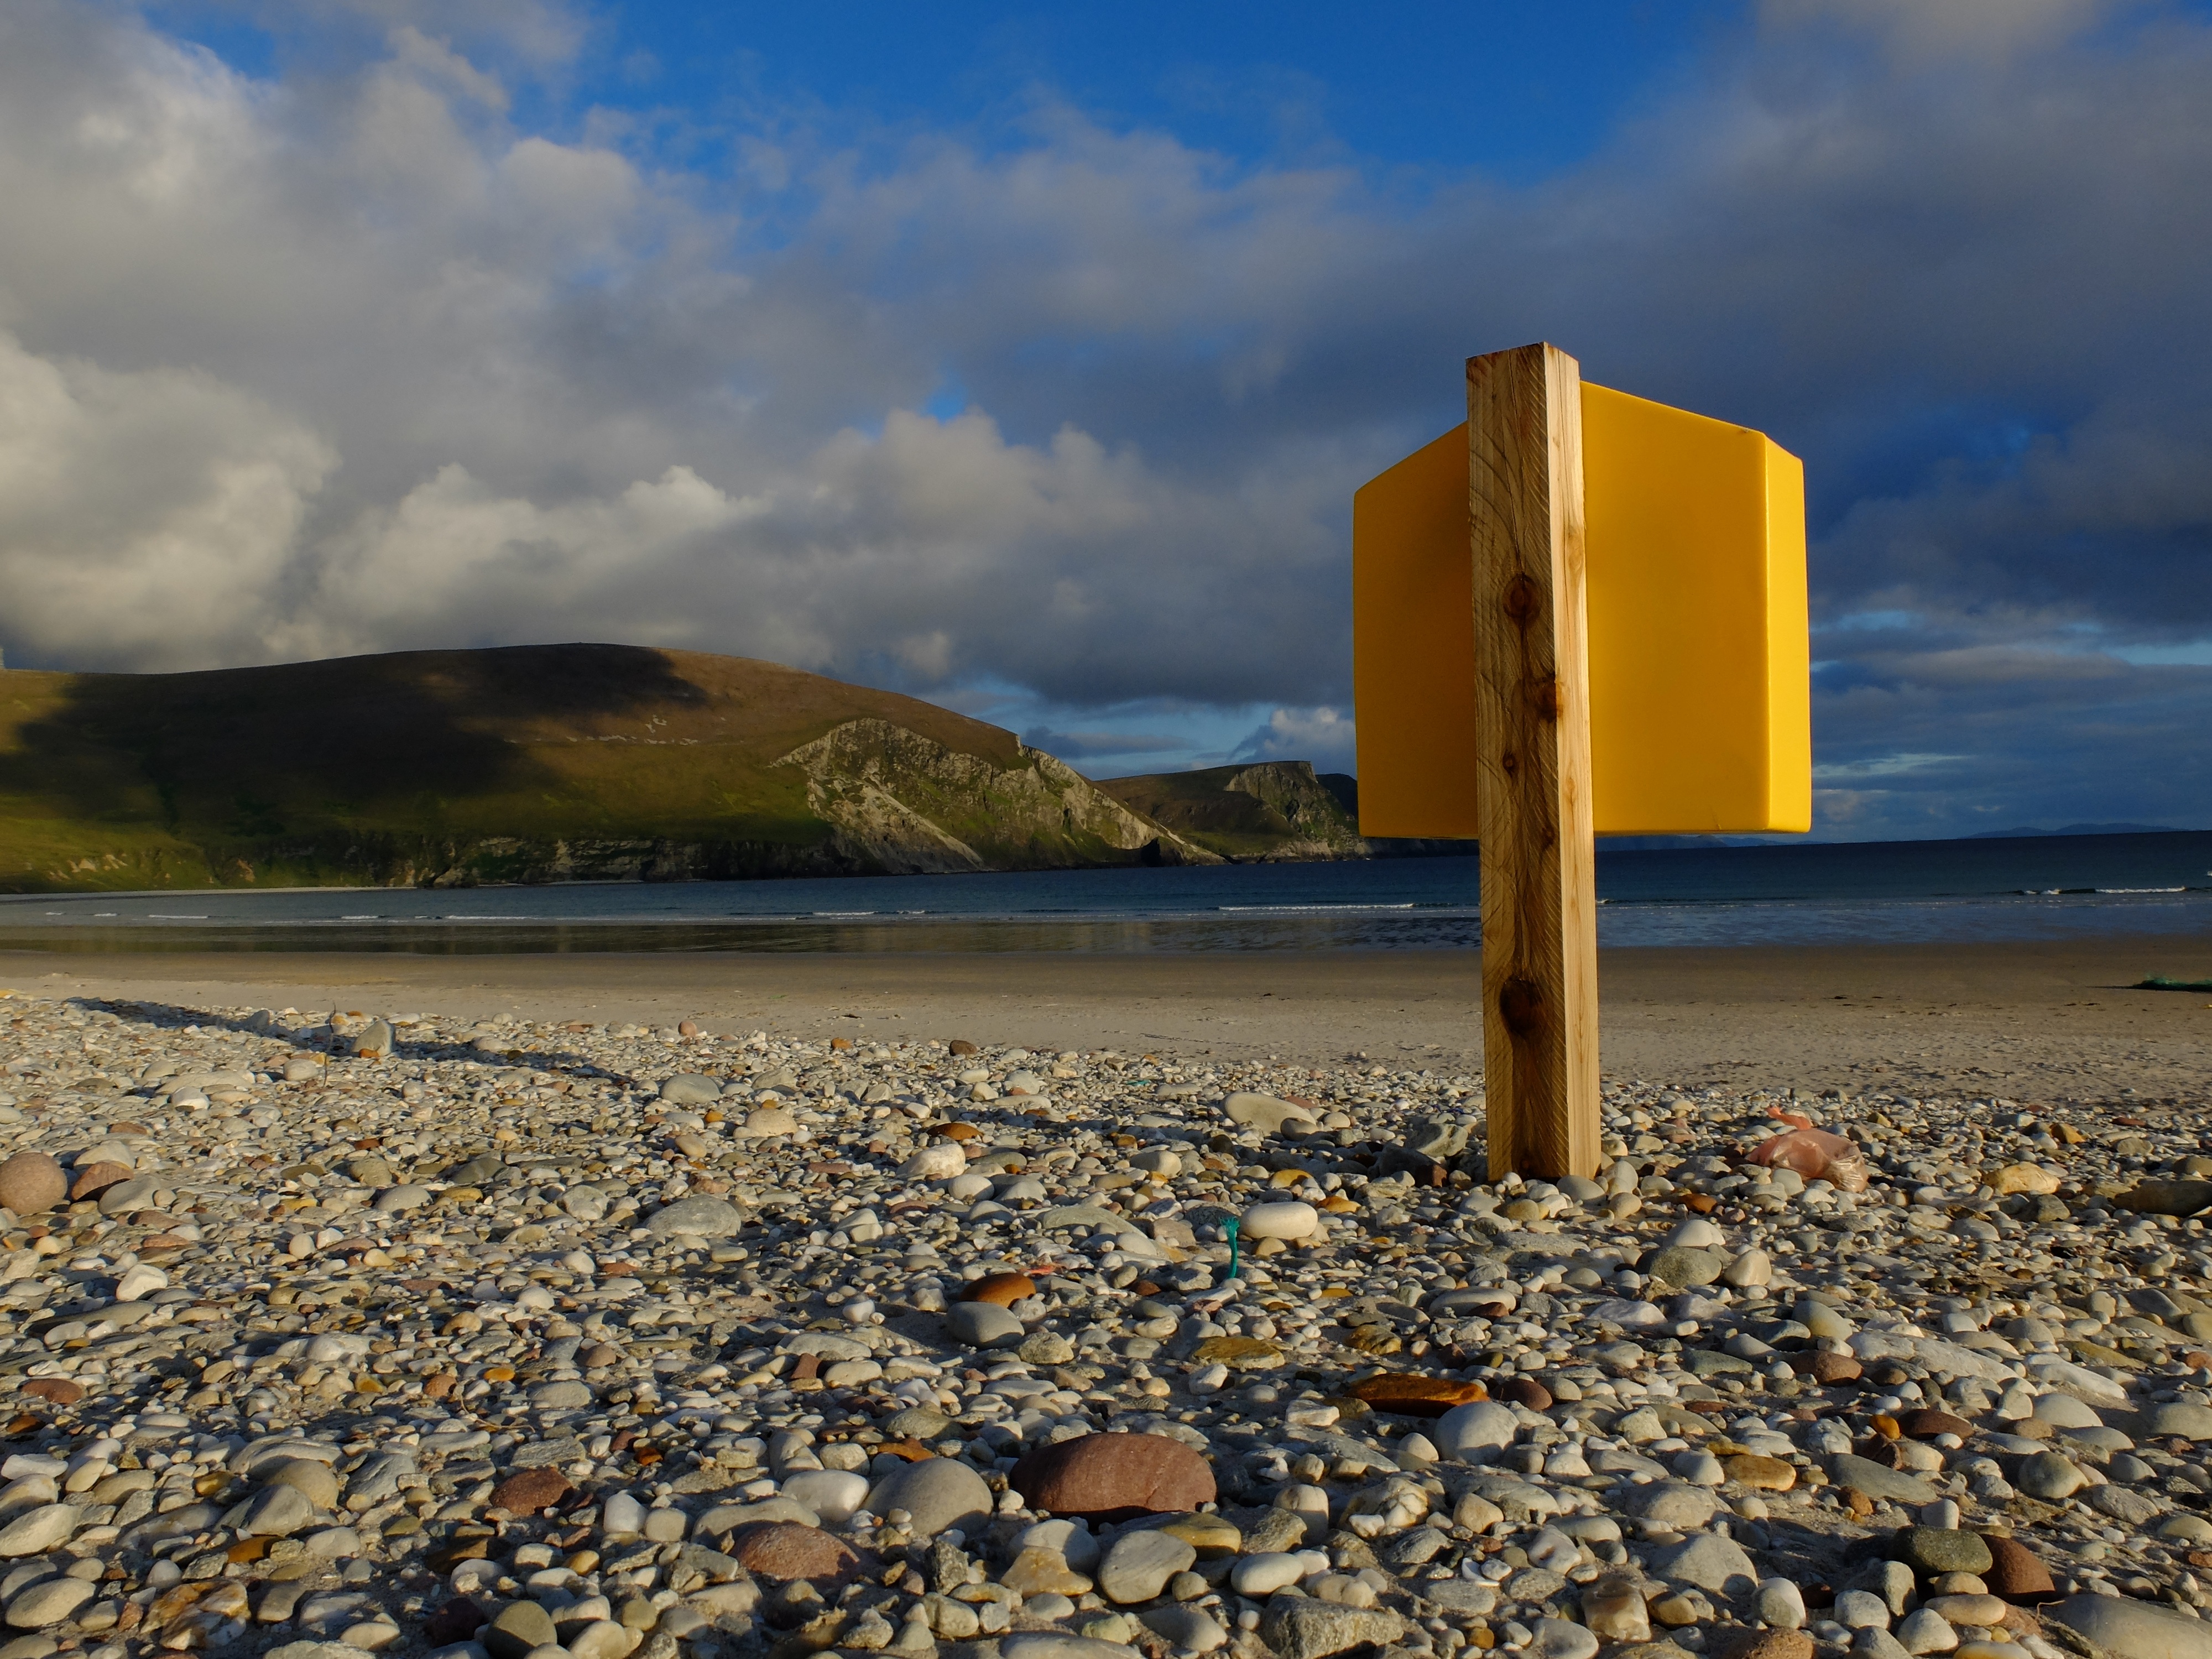
beach, landscape, sea, coast, water, sand, rock, ocean, horizon, cloud, sky, sunrise, sunset, sunlight, morning, shore, wave, lake, vacation, dusk, cove, reflection, pebble, bay, lonely, material, body of water, clouds, cape, lifebelt, achill iceland